Killer (TV series)

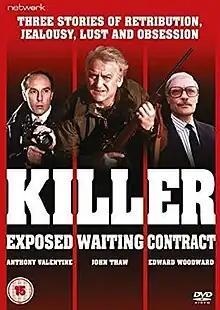

Killer is a British television series which was originally broadcast on ITV in 1984. It consisted of three stand-alone episodes, produced by Yorkshire Television.